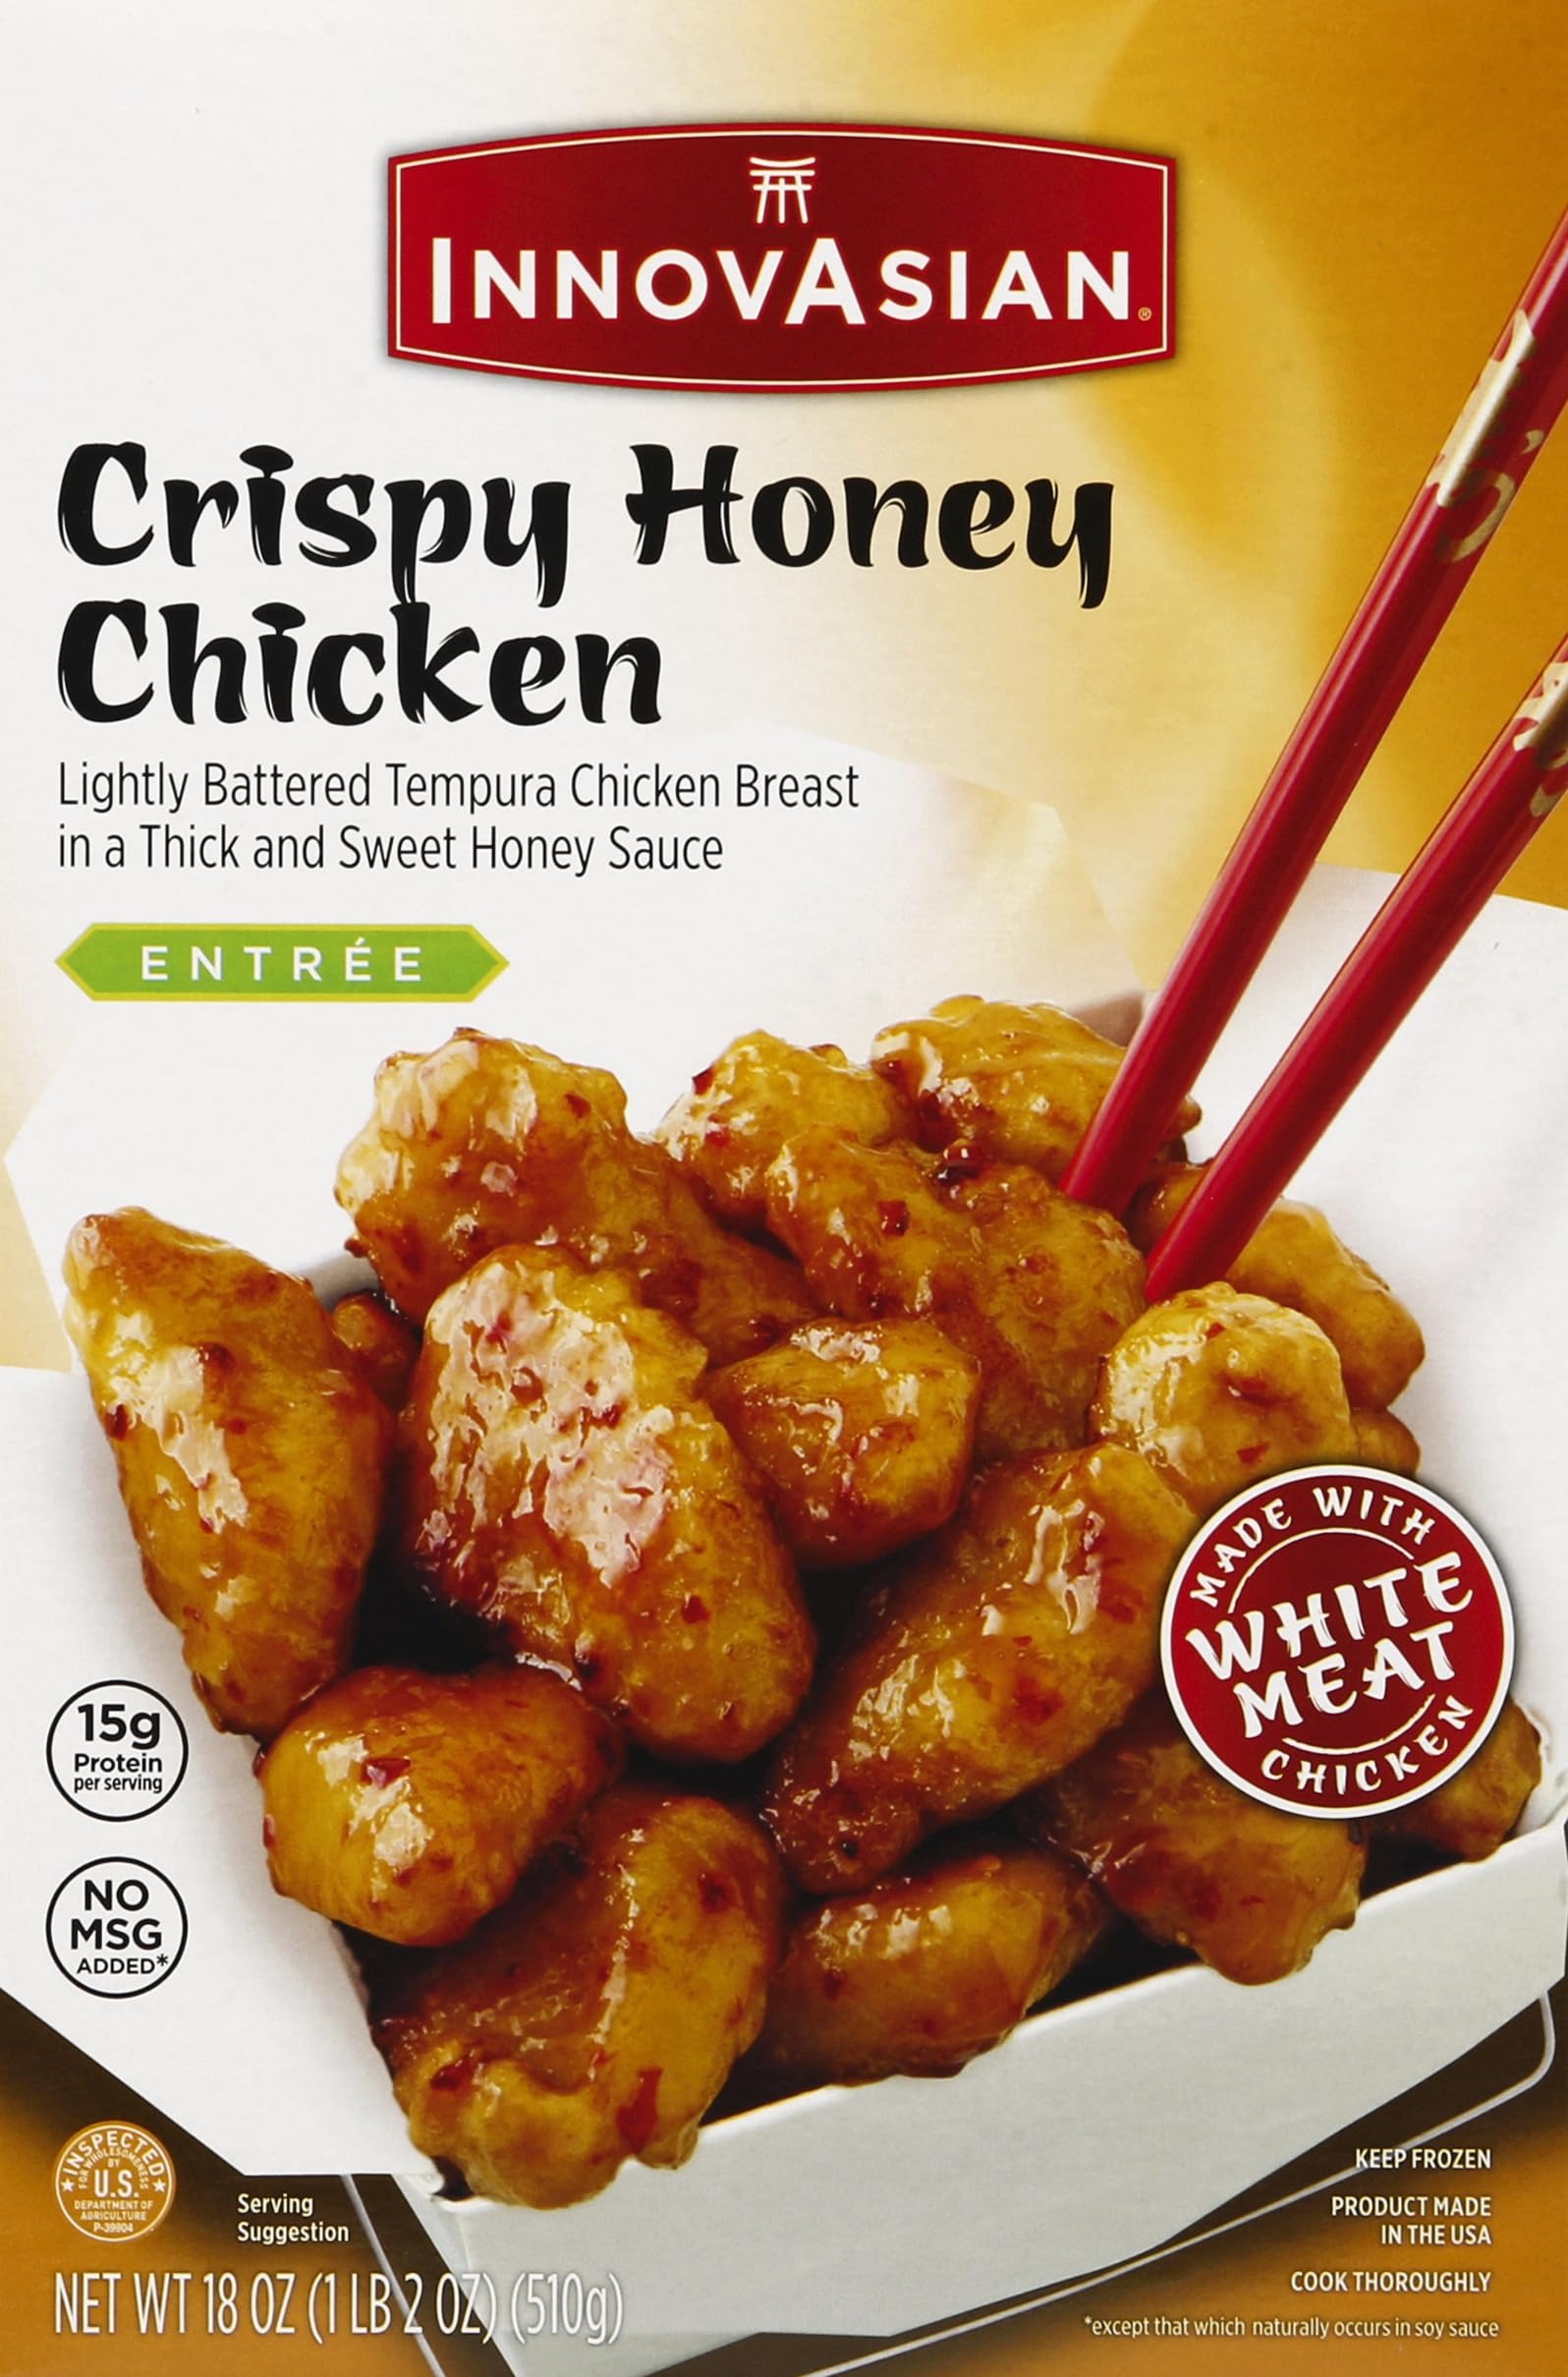
Item Name: Innovasian, Cuisine Innovasian Cuisine Honey Chicken Crispy, 18 Ounce
Product Description: Sauces
Value: 18.0
Unit: Ounce

Price: 6.18